Selective estrogen receptor modulator

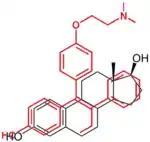
4-Hydroxytamoxifen (red) overlaid with 17β-estradiol (black)

The first main structural class of SERM-type molecules reported are the triphenylethylenes. The stilbene core (similar to the nonsteroidal estrogen, diethylstilbestrol) essentially mimics steroidal estrogens such as 17β-estradiol, while the side chain overlays with the 11th position of the steroid nucleus. Triphenylethylene derivatives have an additional phenyl group attached to the ethylene bridge group. The 3-position H-bonding ability of phenols is a significant requirement for ER binding.